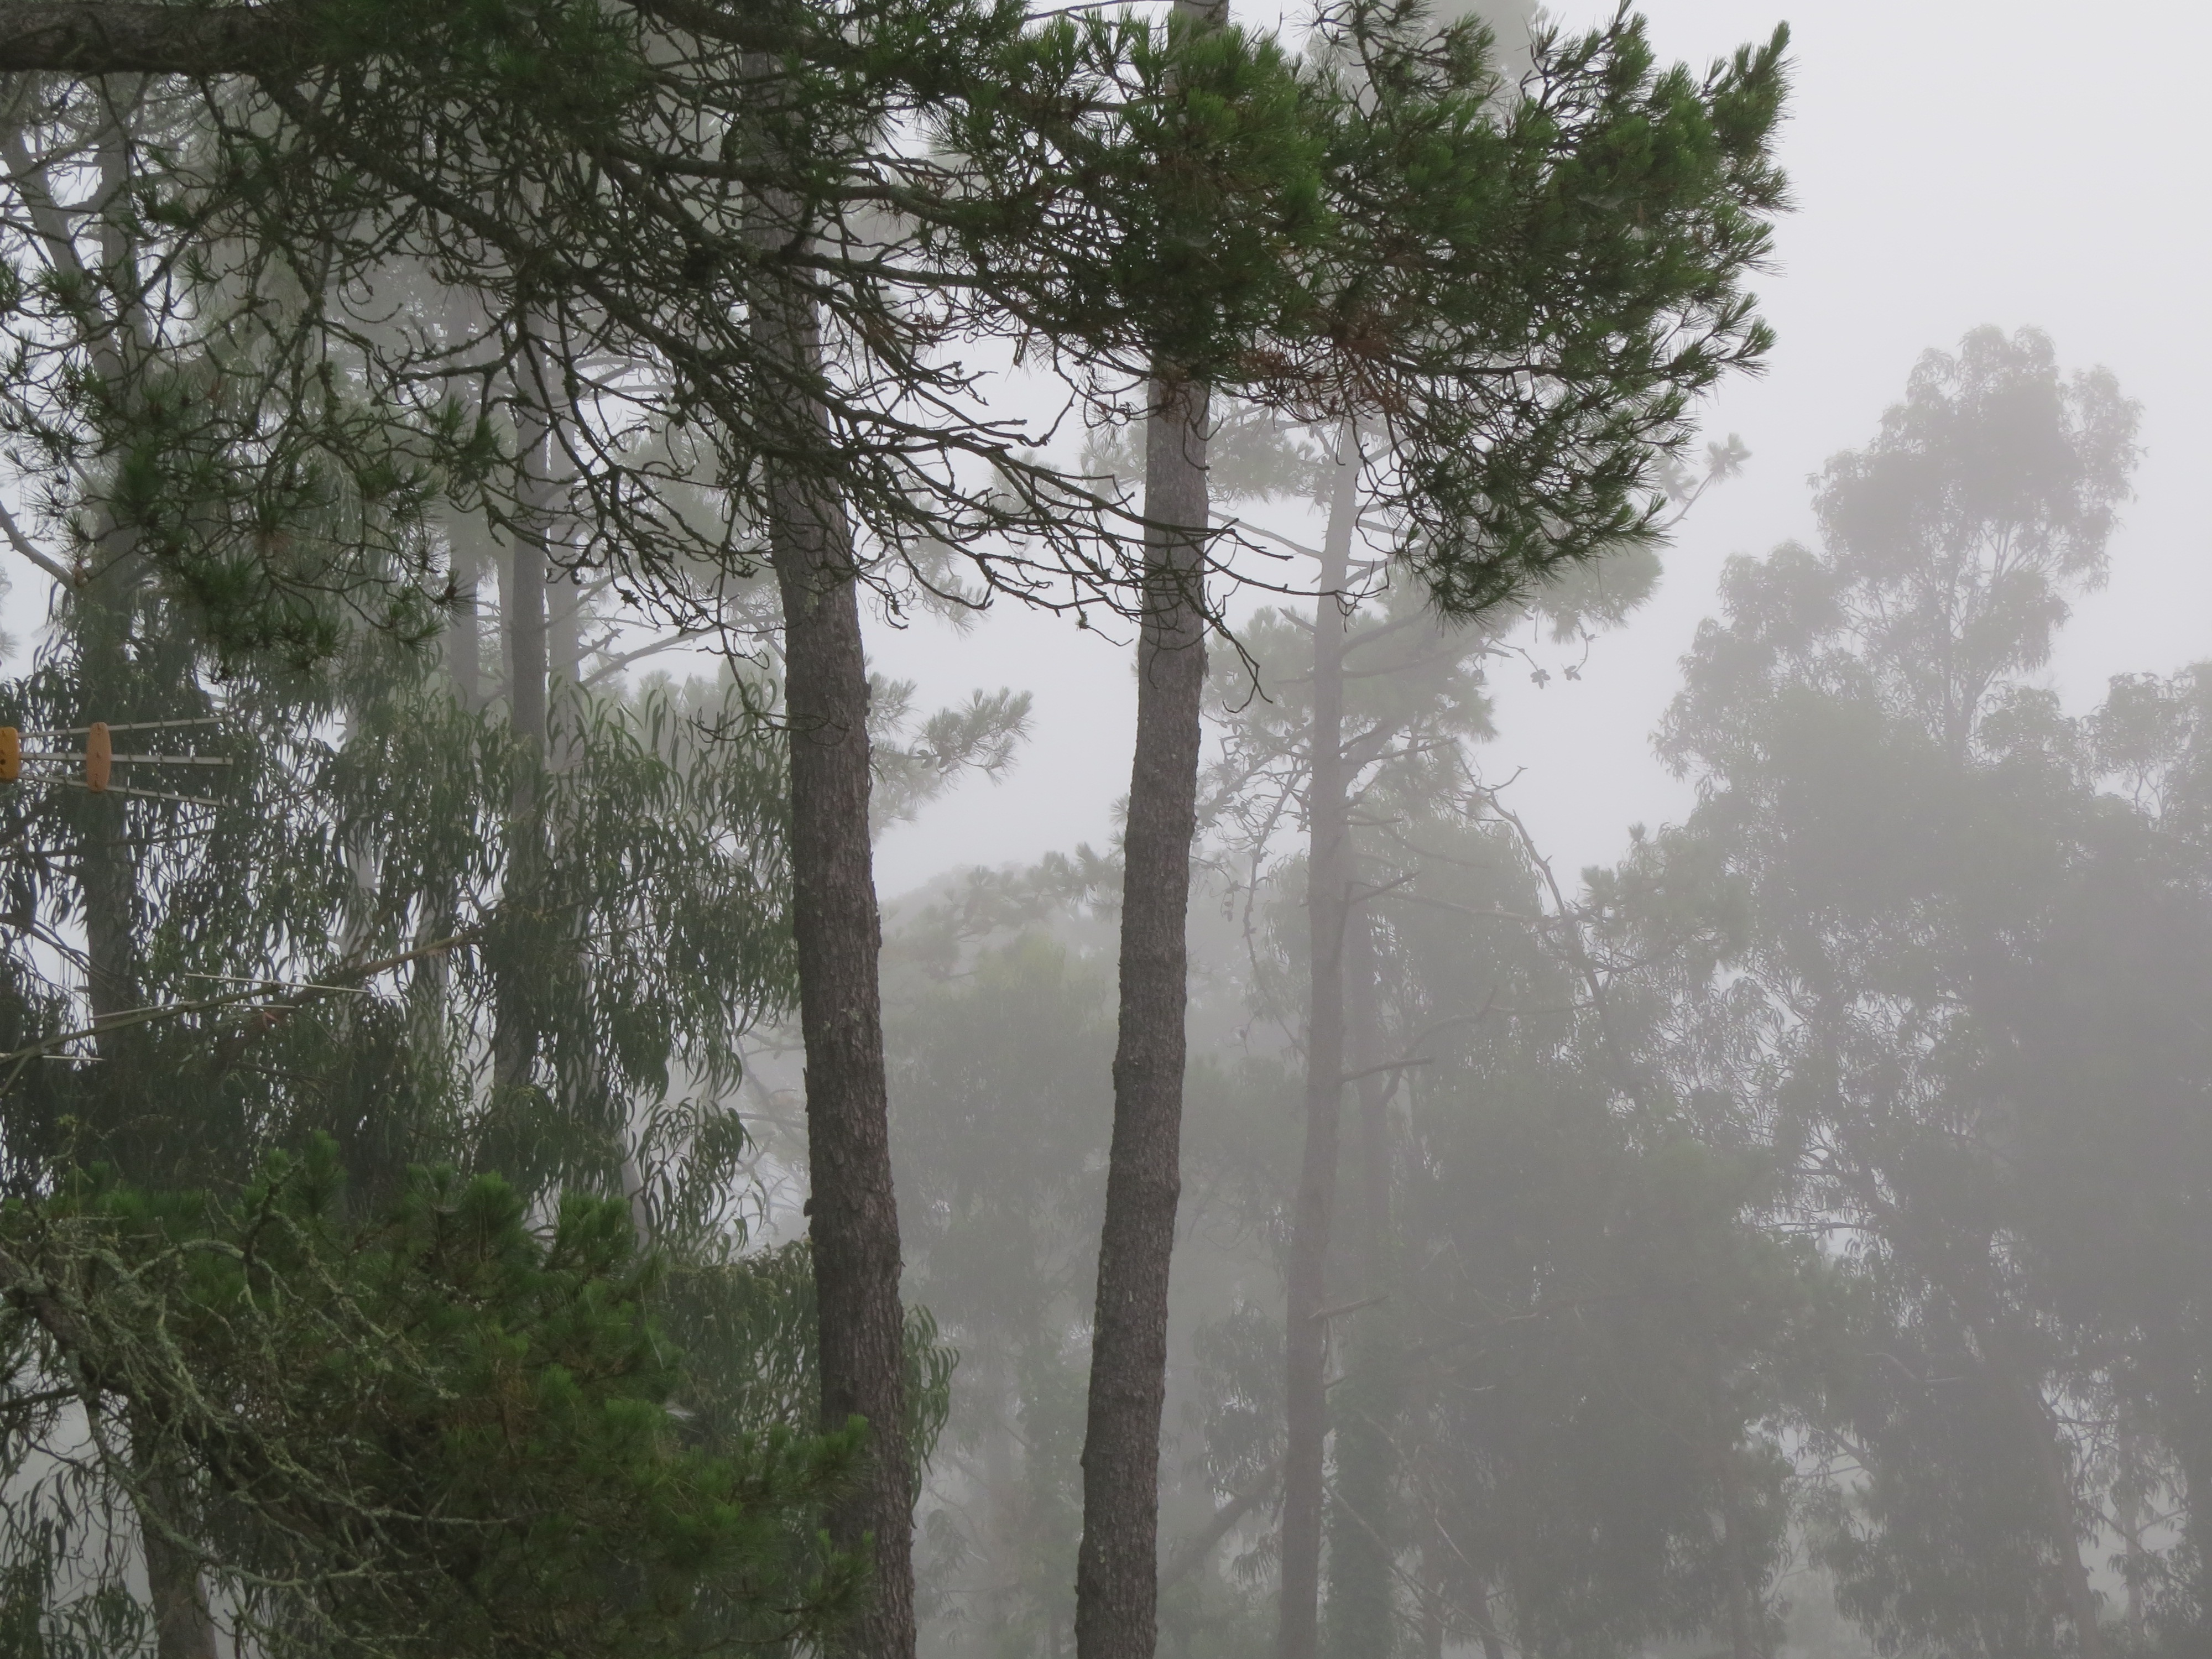
tree, forest, branch, snow, fog, mist, morning, pine, weather, haze, habitat, pine forest, drizzle, natural environment, atmospheric phenomenon, woody plant